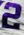
Number: 2